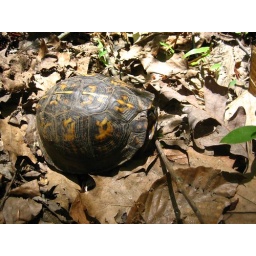
We found this box turtle just beside the nature trail. (Chattahoochee Nature Area, GA)